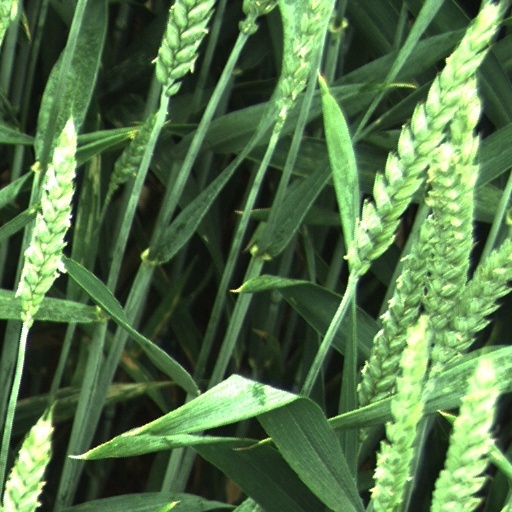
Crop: wheat